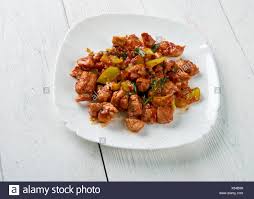
Yemek: et_sote